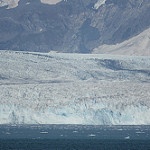
Label: glacier